Mirzapur Cadet College

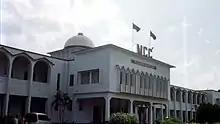
Mirzapur Cadet College Building

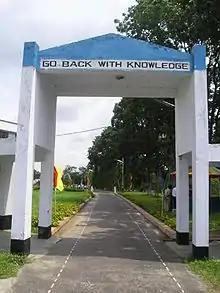
Gate of the house area

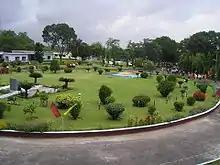
Circular ground in front of the academy building

The college library is named Shahid Khurshid Smriti Granthagar, after the martyr of the Independence War of Bangladesh who was a cadet of the college. There is a portrait of Khurshid Ali on the wall of the library.